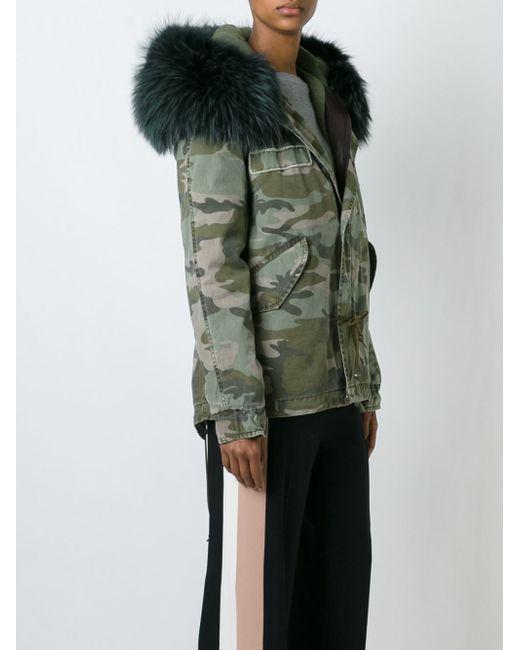
Pelzjacke Militärkleidung Langarmhemd, Knopf